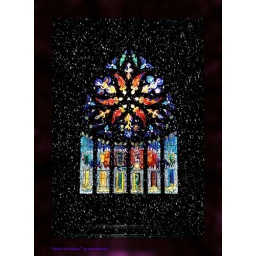
Stained glass window in church in Linlithgow, East Scotland